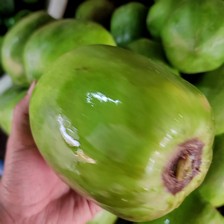
Label: others